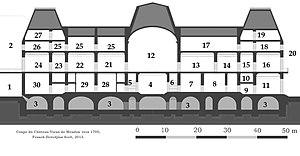
Coupe du Château-Vieux de Meudon, vers 1705.
Le château de Meudon, dit château royal de Meudon, palais impérial de Meudon ou Domaine national de Meudon, est un château français situé à Meudon, dans le département des Hauts-de-Seine. Il est notamment la résidence de la duchesse d'Étampes, du cardinal de Lorraine, d'Abel Servien, de Louvois ainsi que de Monseigneur, dit le Grand Dauphin, qui lui adjoint en annexe le château de Chaville. Incendié en 1795 et en 1871, le Château-Neuf, dont la démolition est un temps envisagée, est conservé pour sa majeure partie. Il est transformé à partir de 1878 en observatoire servant de réceptacle à une lunette astronomique, avant d'être rattaché à l'Observatoire de Paris en 1927.